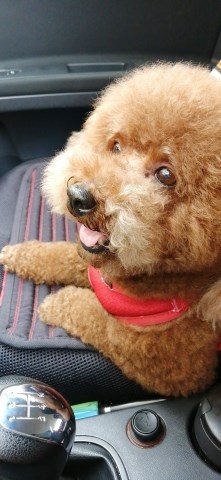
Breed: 2925-n000114-toy_poodle